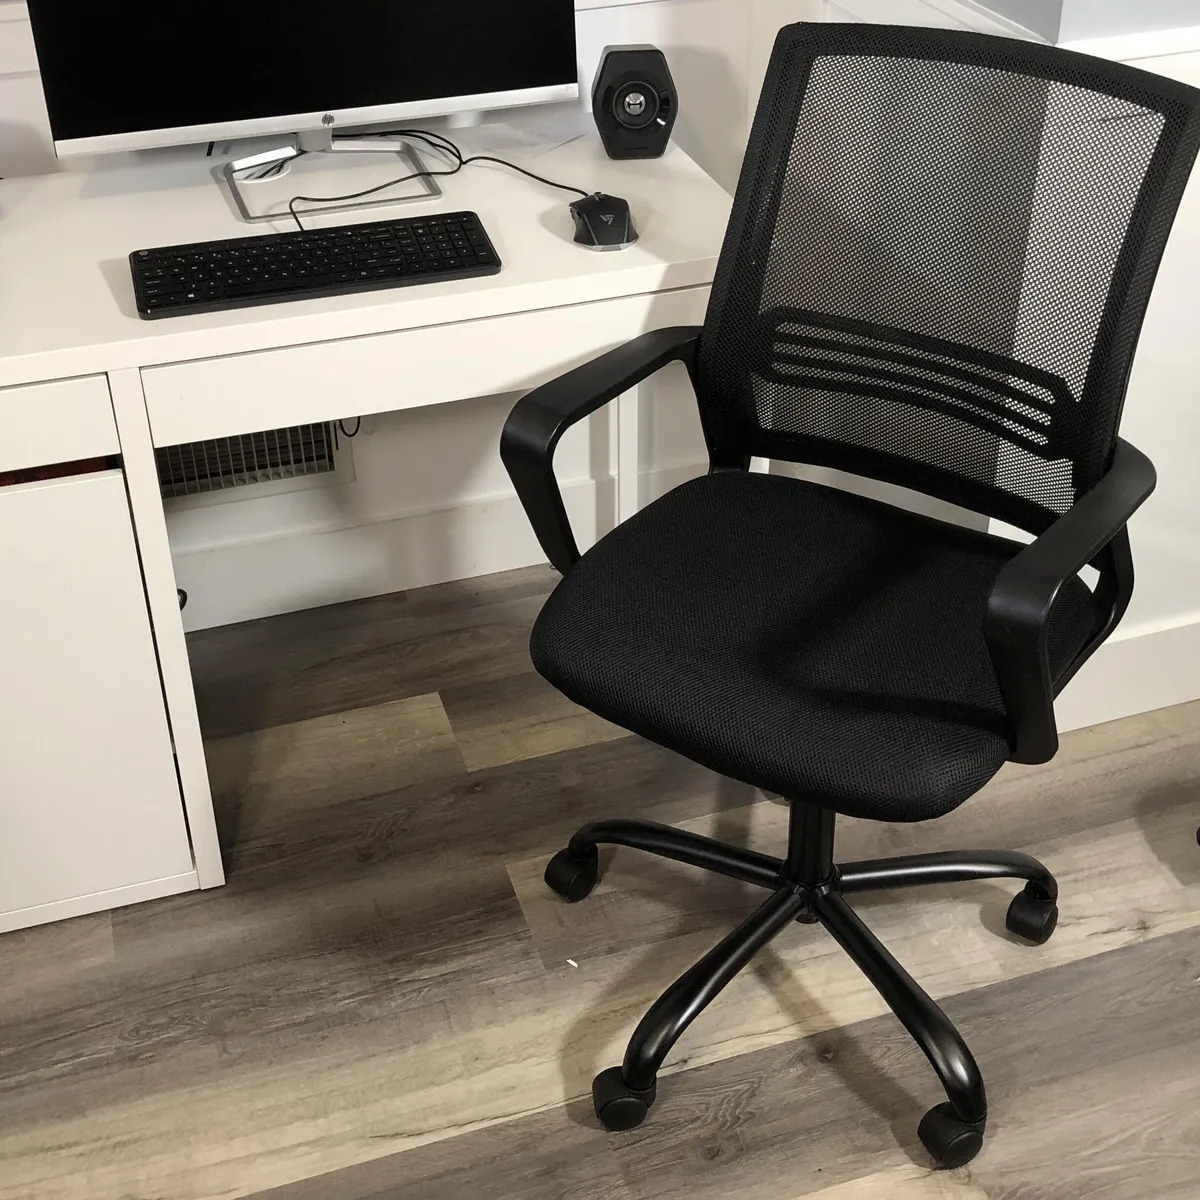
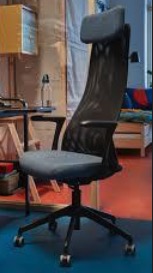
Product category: items_chair
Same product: no